Flag of Rhodesia

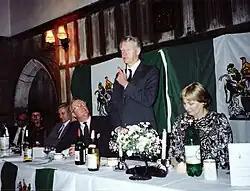
Ian Smith speaking at a dinner in England, with Rhodesian flags behind him.

The flag of Rhodesia (modern-day Zimbabwe) changed with political developments in the country. At independence in 1965, the recently adopted sky blue flag of Southern Rhodesia was used, until a new flag (the green and white triband) was adopted in 1968. The 1968 flag remained in use following the declaration of the republic in 1970 and thus is associated with the end of the crown in Rhodesia. It was also initially the flag of Zimbabwe Rhodesia until a new flag was adopted in September 1979.